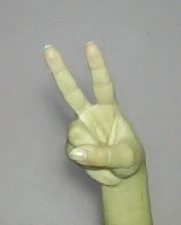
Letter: taa